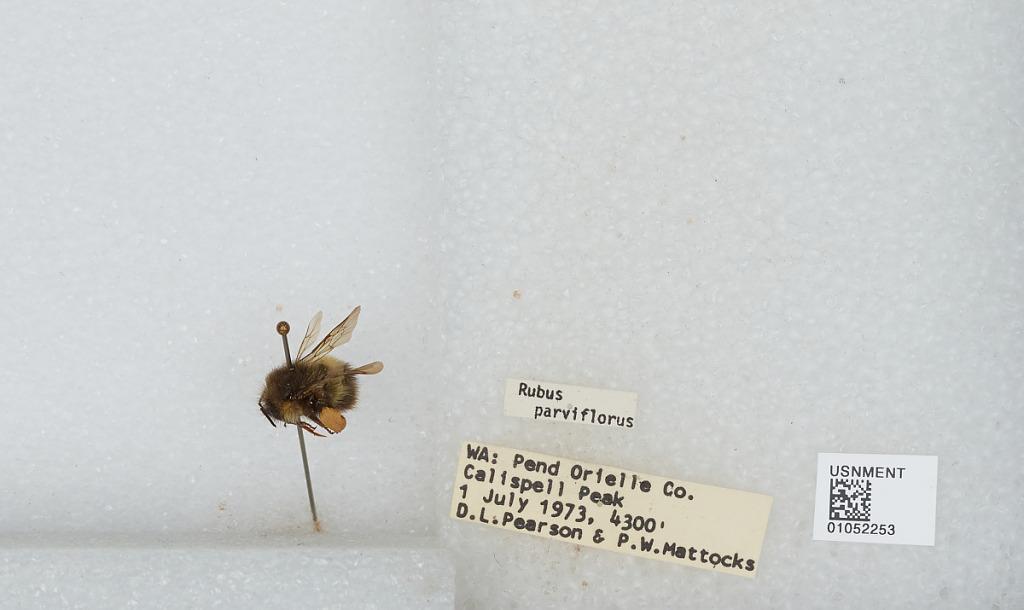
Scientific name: Bombus sp.
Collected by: D. Pearson & P. Mattocks
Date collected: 1973-7-1
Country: United States
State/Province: Washington
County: Pend Oreille
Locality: Calispell Peak
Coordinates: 48.4367, -117.503